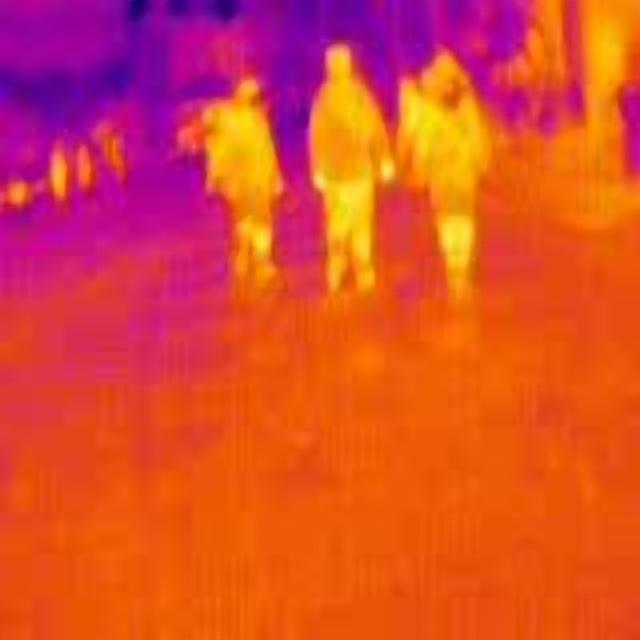
Detected objects:
label: person
label: person
label: person